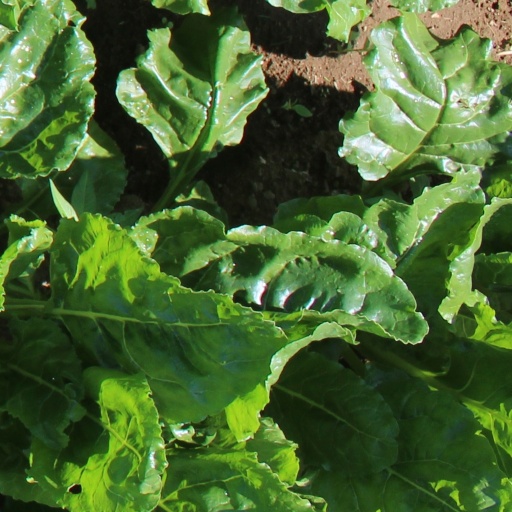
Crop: sugar beet